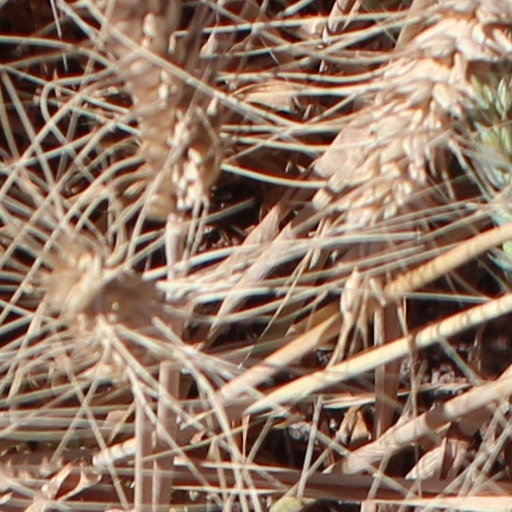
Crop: wheat